List of The Lion King (franchise) characters

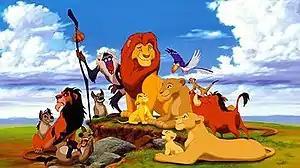
The main characters in the 1994 film "The Lion King". From left to right: Shenzi, Scar, Ed, Banzai, Rafiki, Mufasa, Simba, Sarabi, Zazu, Timon, and Pumbaa. Bottom right: Nala and Sarafina.

The following is a list of characters appearing in Disney's "The Lion King" franchise. It includes characters from the 1994 film, its direct-to-video and prequel, its two television series, printed media, and its photorealistic remake's .